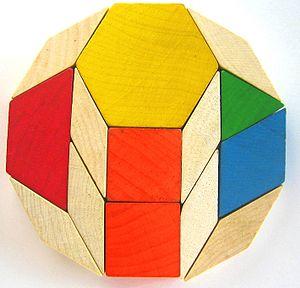
Dans l'enseignement des mathématiques, un matériel de manipulation est un objet permettant à l'apprenant de percevoir certains concepts mathématiques, en le manipulant.